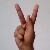
The image shows a hand gesture representing the letter 'K' in Indian Sign Language.